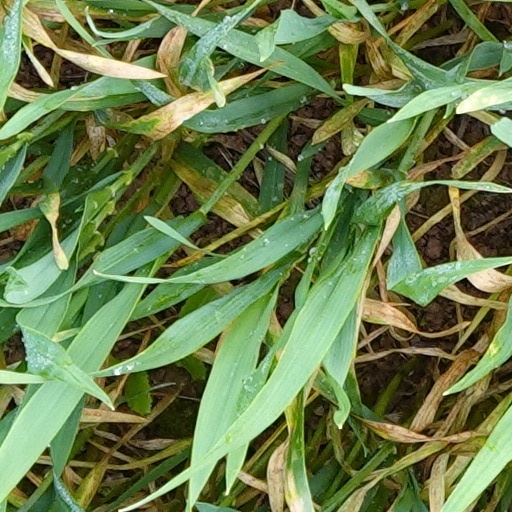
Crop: wheat